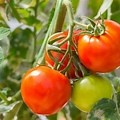
Label: tomato